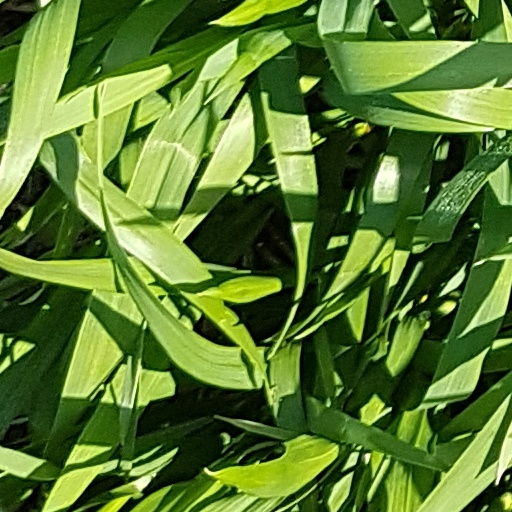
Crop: wheat